Gulfstream G550

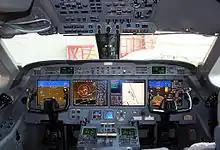
G550 flight deck

Compared to the Gulfstream V, drag reduction details boost range by and increase fuel efficiency. Maximum takeoff weight (MTOW) is increased by and takeoff performance is enhanced. A seventh pair of windows is added and the entry door is moved forward to increase usable cabin length. The PlaneView flight deck features cursor control devices, Honeywell Primus Epic avionics, standard head-up guidance system by Rockwell Collins and enhanced vision system by Elbit, improving situational awareness in reduced visibility conditions.